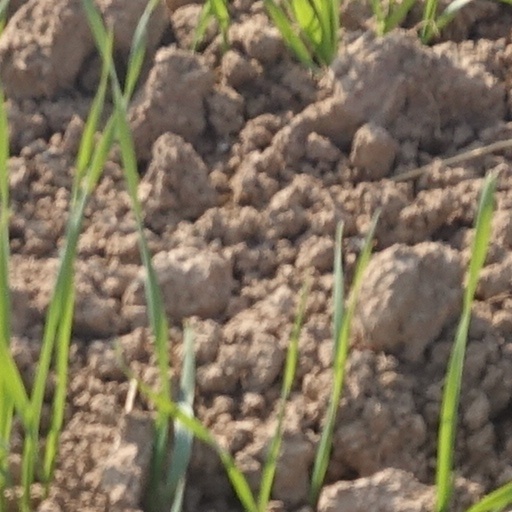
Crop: wheat